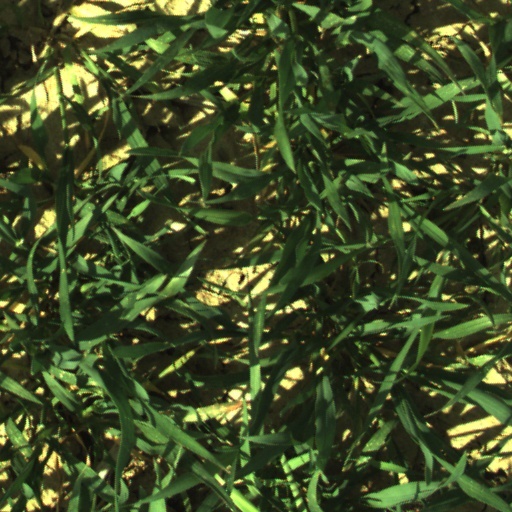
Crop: wheat